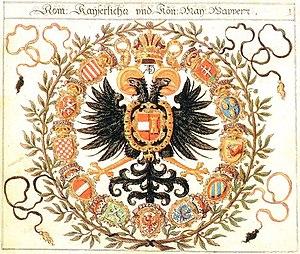
Le terme monarchie de Habsbourg peut, dans la littérature historique, désigner trois étapes de l'évolution de ce qui est également appelé empire de Habsbourg ou, plus rarement, monarchie d'Autriche :
L’aigle à deux têtes ou aigle bicéphale est un symbole qu'on retrouve en héraldique et en vexillologie, les premières représentations d'aigle à deux têtes sont présentes en Asie Mineure chez les Hittites.
La maison de Habsbourg /abz.buʁ/ en allemand : Habsburg, /ˈhaːps.bʊʁk/ ou maison d'Autriche est une importante maison souveraine d'Europe connue entre autres pour avoir fourni tous les empereurs du Saint-Empire romain germanique entre 1452 et 1740, ainsi qu'une importante lignée de souverains d'Espagne et de l'empire d'Autriche, puis de la double monarchie austro-hongroise. La dynastie porte le nom de « maison de Habsbourg-Lorraine » depuis 1780.